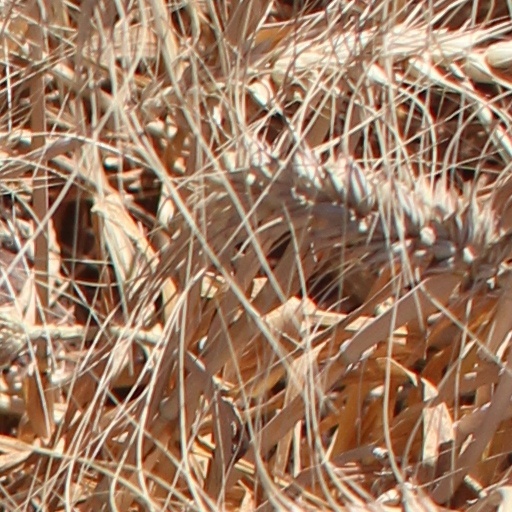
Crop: wheat